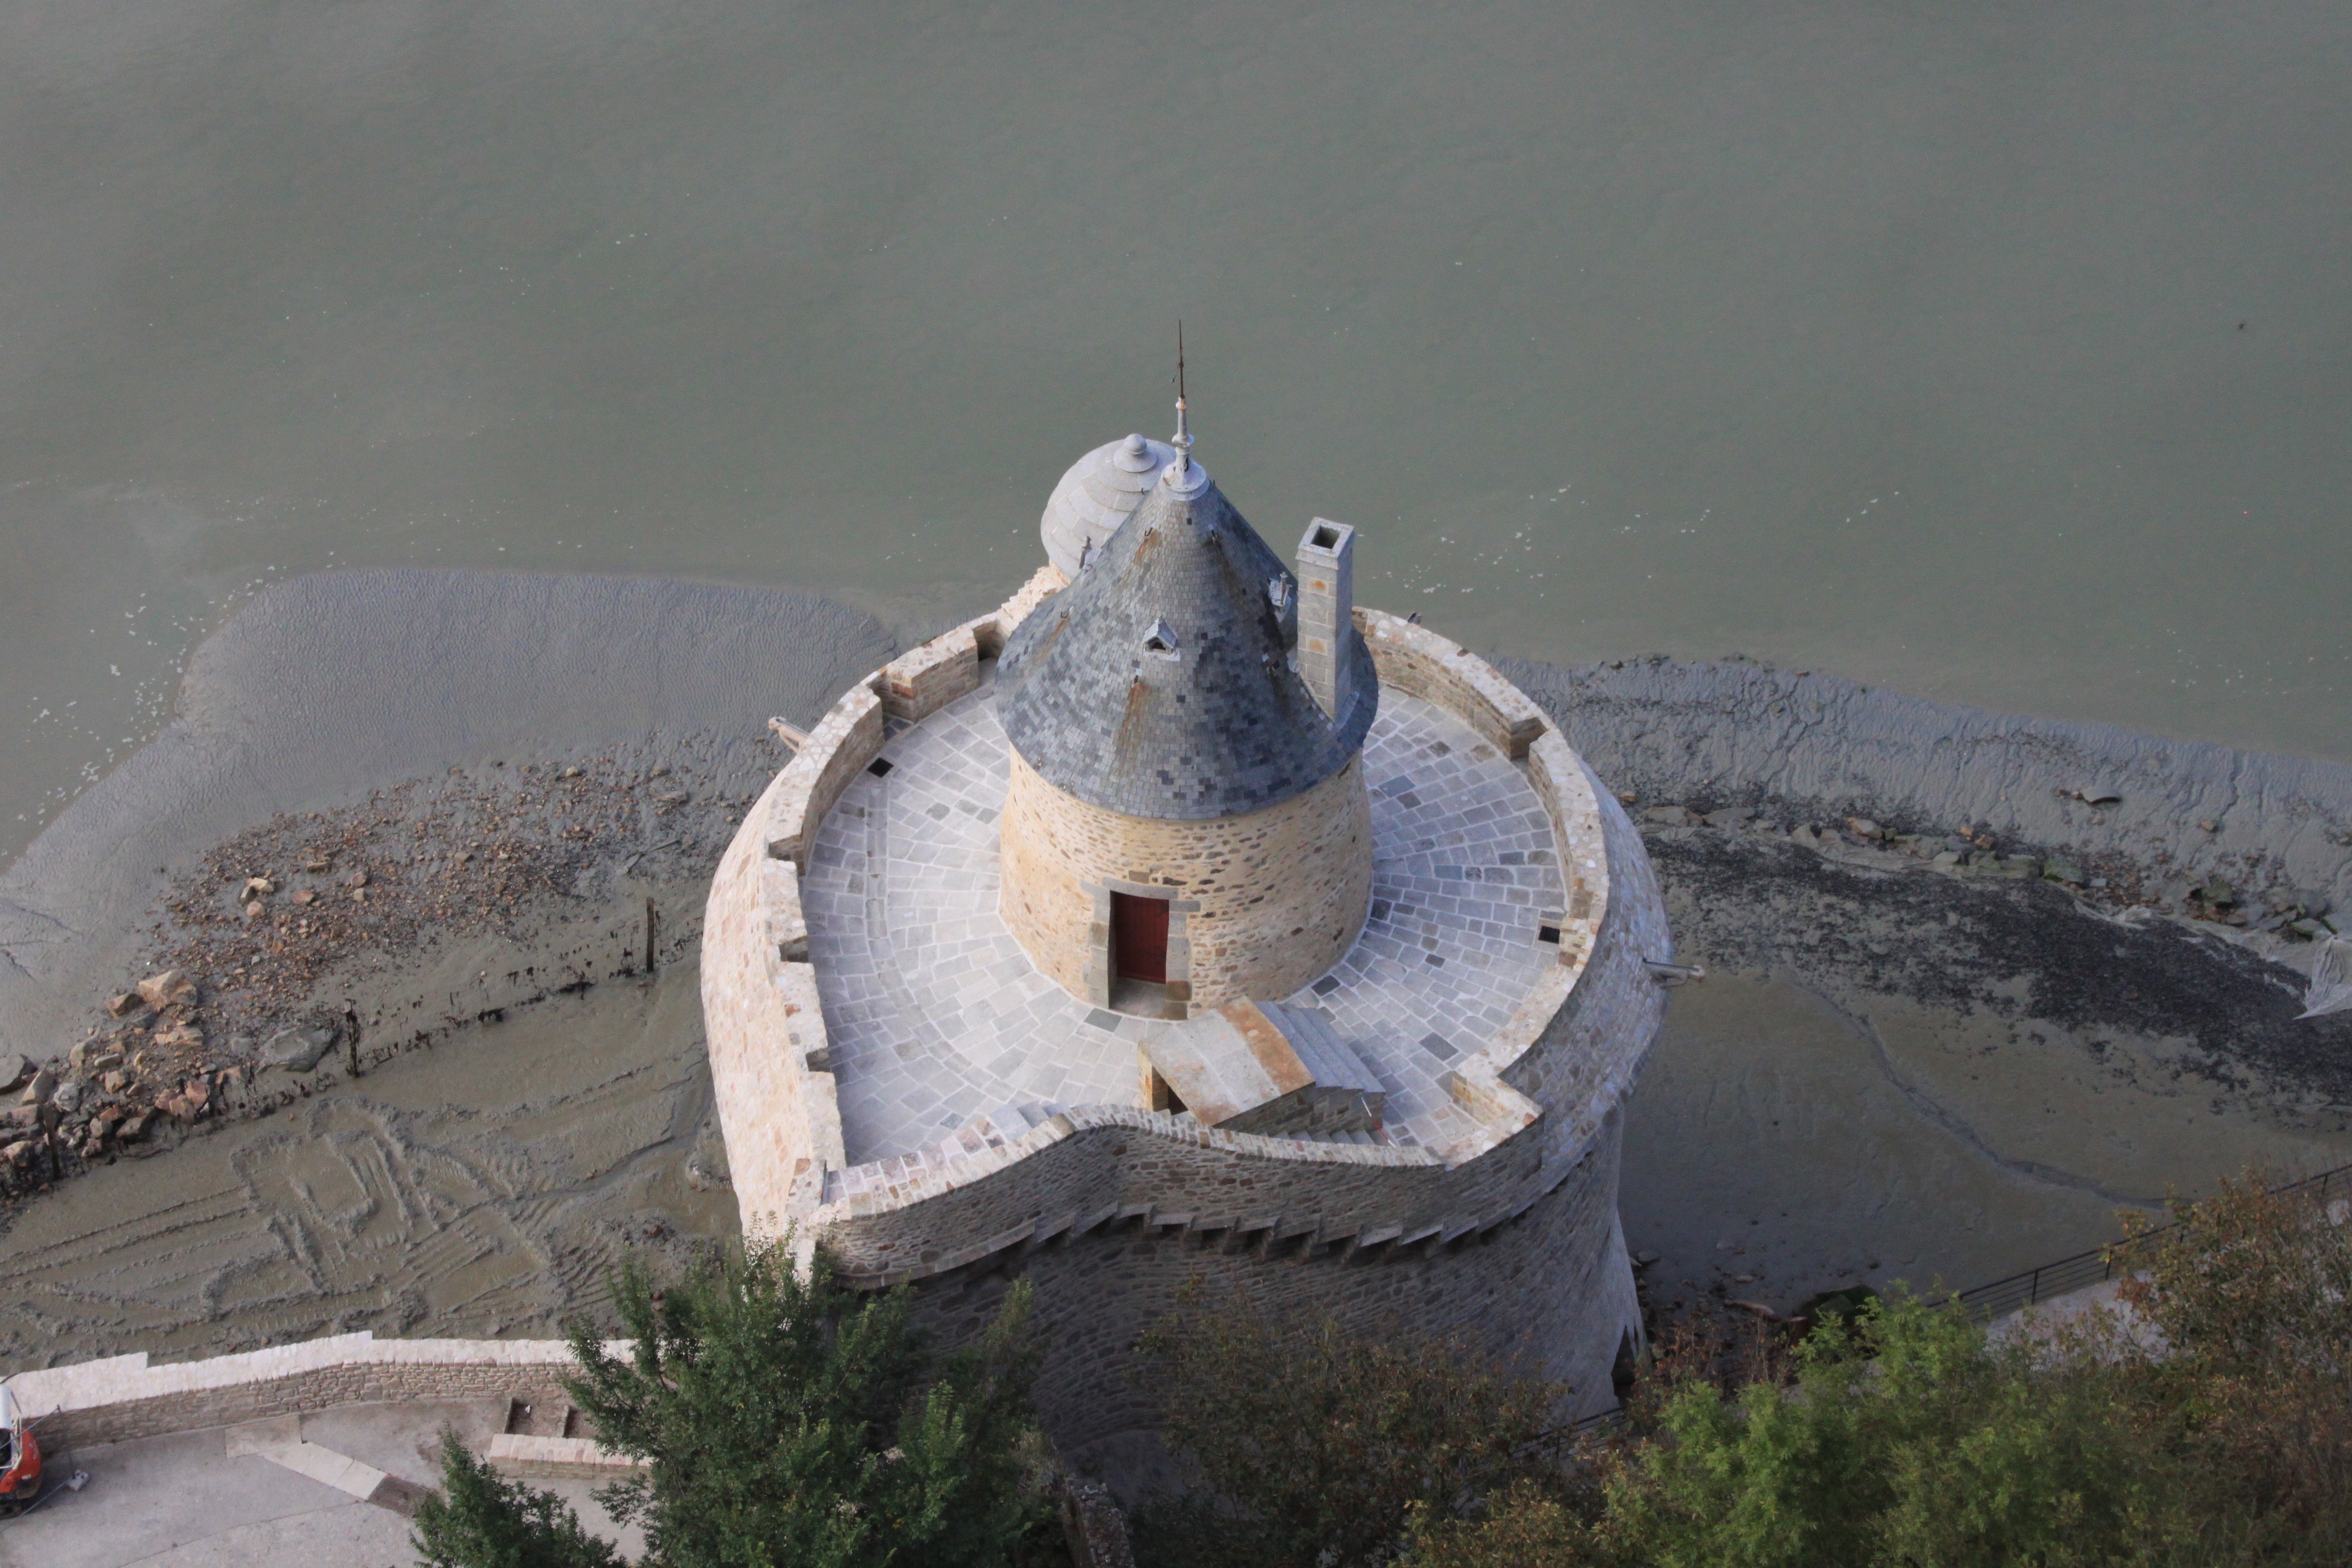
water, architecture, old, monument, france, europe, tower, castle, landmark, fortification, tourism, medieval, fortress, famous, heritage, historical, city wall, water resources